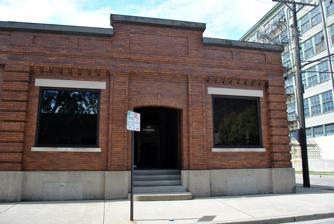
Building: Dayton Motor Car Company Historic District
Country: United States of America
Year built: 1873
United States historic place Dayton Motor Car Company Historic District U.S. National Register of Historic Places Location 15, 101,123-5 Bainbridge; 9-111 and 122-124 McDonough, Dayton, Ohio Coordinates 39°45′34″N 84°10′50″W / 39.75944°N 84.18056°W / 39.75944; -84.18056 Area 12 acres (4.9 ha) Built 1873 NRHP reference No. 84003785 Added to NRHP May 31, 1984 The Dayton Motor Car Company Historic District , in Dayton, Ohio , is a 12-acre (4.9 ha) historic district which was listed on the National Register of Historic Places in 1984.  The listing included 12 contributing buildings . It includes properties at 15, 101,123-5 Bainbridge; 9-111 and 122-124 McDonough, in Dayton, including at least one dating back to 1873. References